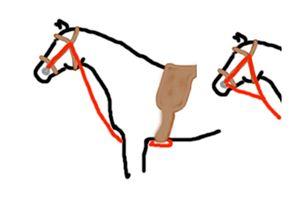
Les enrênements sont des moyens mécaniques qui agissent sur l'attitude du cheval, généralement sur le placement de la tête et de l'encolure, ainsi que leur angle de fermeture. Leur fonction peut être de stabiliser le cheval dans une attitude pratique, ou de faciliter un travail gymnastique. Ils permettent de parfaire l'attitude du cheval, de le muscler dans le bon sens, d'améliorer sa soumission et de faciliter son usage. Ils n'ont normalement pas vocation à se substituer au travail de dressage du cheval, sauf dans le cas des rênes fixes. L'effet d'un enrênement ne peut être positif que si l'impulsion est maintenue, par l'action du cavalier ou par l'action de la chambrière dans le cas d'un travail à pied. Il peut aussi être néfaste malgré une impulsion maintenue, notamment dans le cas des rênes allemandes.